Luxembourgish Americans

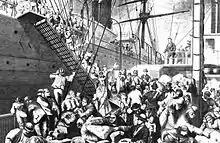
Emigrants leaving for the United States in the German port of Hamburg, 1874

Substantial Luxembourgish emigration to America took off from about 1845, for several reasons. Advances in medicine caused the rate of infant mortality to decline. This resulted in overpopulation. The lack of work in industry led many to despair. The country could no longer feed its population. In the large families of the time, the dividing up of inheritances led to fragmentation of land ownership. The portion of each child was reduced to a few hectares, which was barely enough to feed a family. Selling one's portion to the elder brother, however, provided enough money for the other siblings to pay for the voyage to America and to start a new life there.